Isoquant

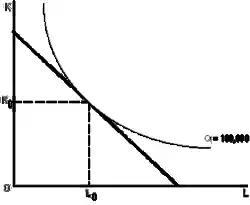
D) Production isoquant (strictly convex) and isocost curve (linear)

A family of isoquants can be represented by an isoquant map, a graph combining a number of isoquants, each representing a different quantity of output.An isoquant map can indicate decreasing or increasing returns to scale based on increasing or decreasing distances between the isoquant pairs of fixed output increment, as output increases. If the distance between those isoquants increases as output increases, the firm's production function is exhibiting decreasing returns to scale; doubling both inputs will result in placement on an isoquant with less than double the output of the previous isoquant. Conversely, if the distance is decreasing as output increases, the firm is experiencing increasing returns to scale; doubling both inputs results in placement on an isoquant with more than twice the output of the original isoquant. A firm can choose to utilise the information an isoquant gives on returns to scale, by using it as insight how to allocate resources.